1909 Tour de France

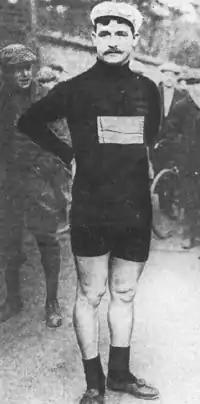
A man in shorts, in the background some other persons.

The 1909 Tour de France was considered the most difficult one so far, because of the cold temperatures, the rain and snow. The first stage was won by Belgian Cyrille van Hauwaert, the first Belgian stage victory ever. As a result, he was leading also the race, the first time in the Tour de France history that a non-Frenchman was leading the race. François Faber, the pre-race favourite, finished in second place.